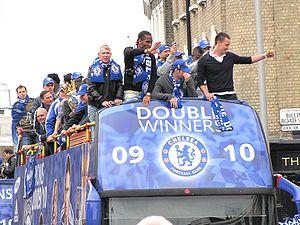
Didier Drogba, né le 11 mars 1978 à Abidjan, est un footballeur international ivoirien qui évoluait au poste d'attaquant.